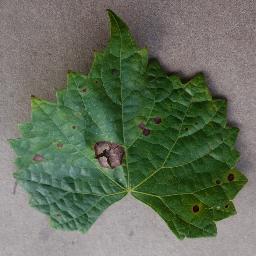
Label: Grape___Black_rot